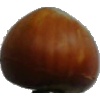
Label: nut_forest